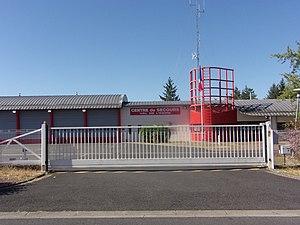
Centre de secours
Montbazon est une commune française située dans le département d'Indre-et-Loire, en région Centre-Val de Loire.